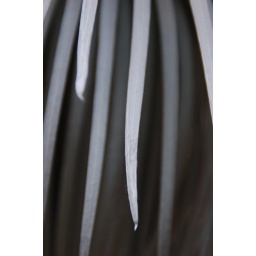
a white flower (didn't edit). don't know the name.at a Botanical Garden in Tsurumiryokuchi, Osaka.